Old Botanical Garden, Kiel

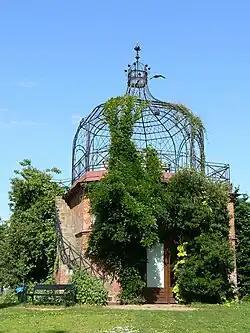
The Old Botanical Garden in Kiel, pavilion

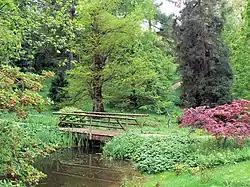
The Old Botanical Garden in Kiel

The Old Botanical Garden in Kiel (2.5 hectares), also known as the Old Botanical Garden on the Fjord ("Alter Botanischer Garten an der Förde"), is a former botanical garden and arboretum located at "Düsternbrooker Weg 19", Kiel, Schleswig-Holstein, Germany. It is open daily without charge.